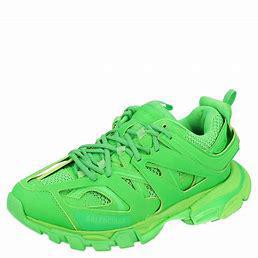
Brand: Balenciaga
Model: Track